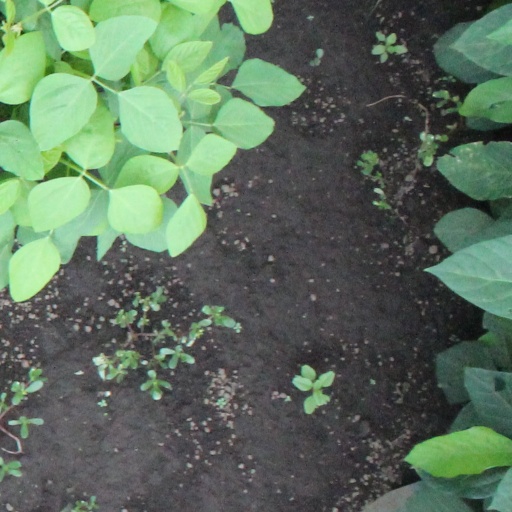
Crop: soybean